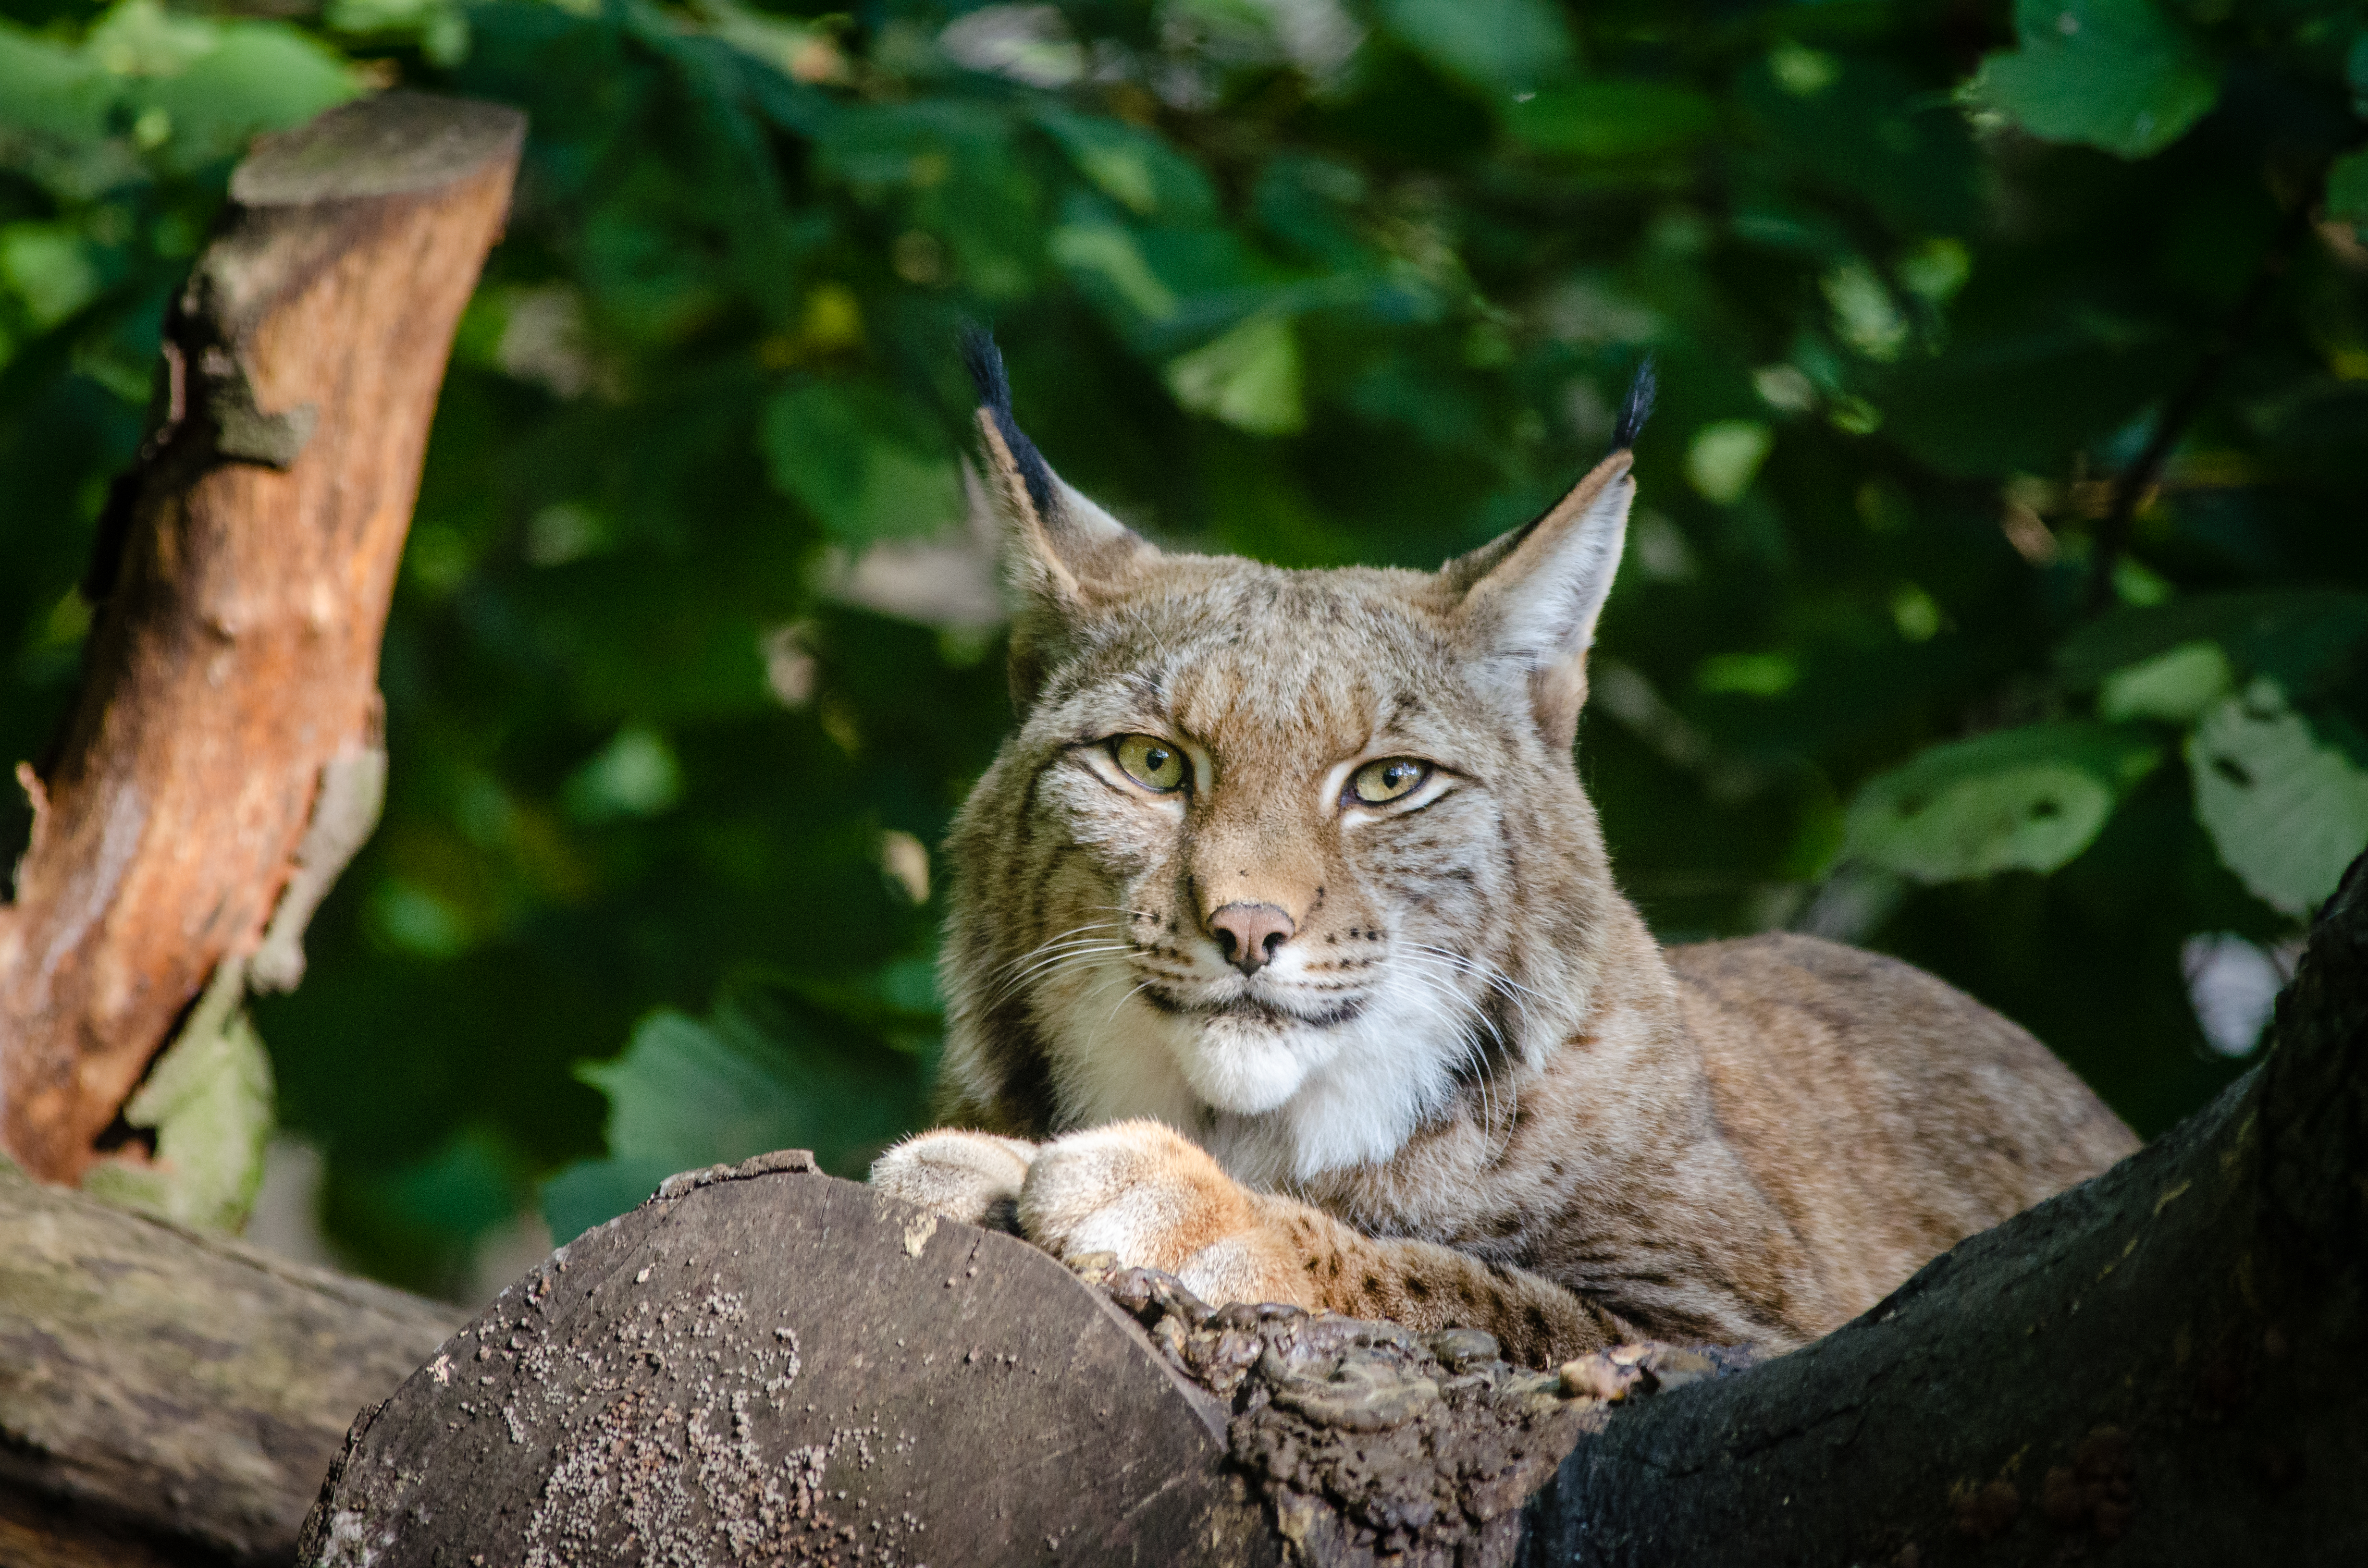
nature, wildlife, zoo, cat, feline, mammal, nikon, fauna, whiskers, ears, vertebrate, germany, deutschland, katze, d7000, tierpark, ohren, lynx, luchs, bobcat, wild cat, small to medium sized cats, cat like mammal